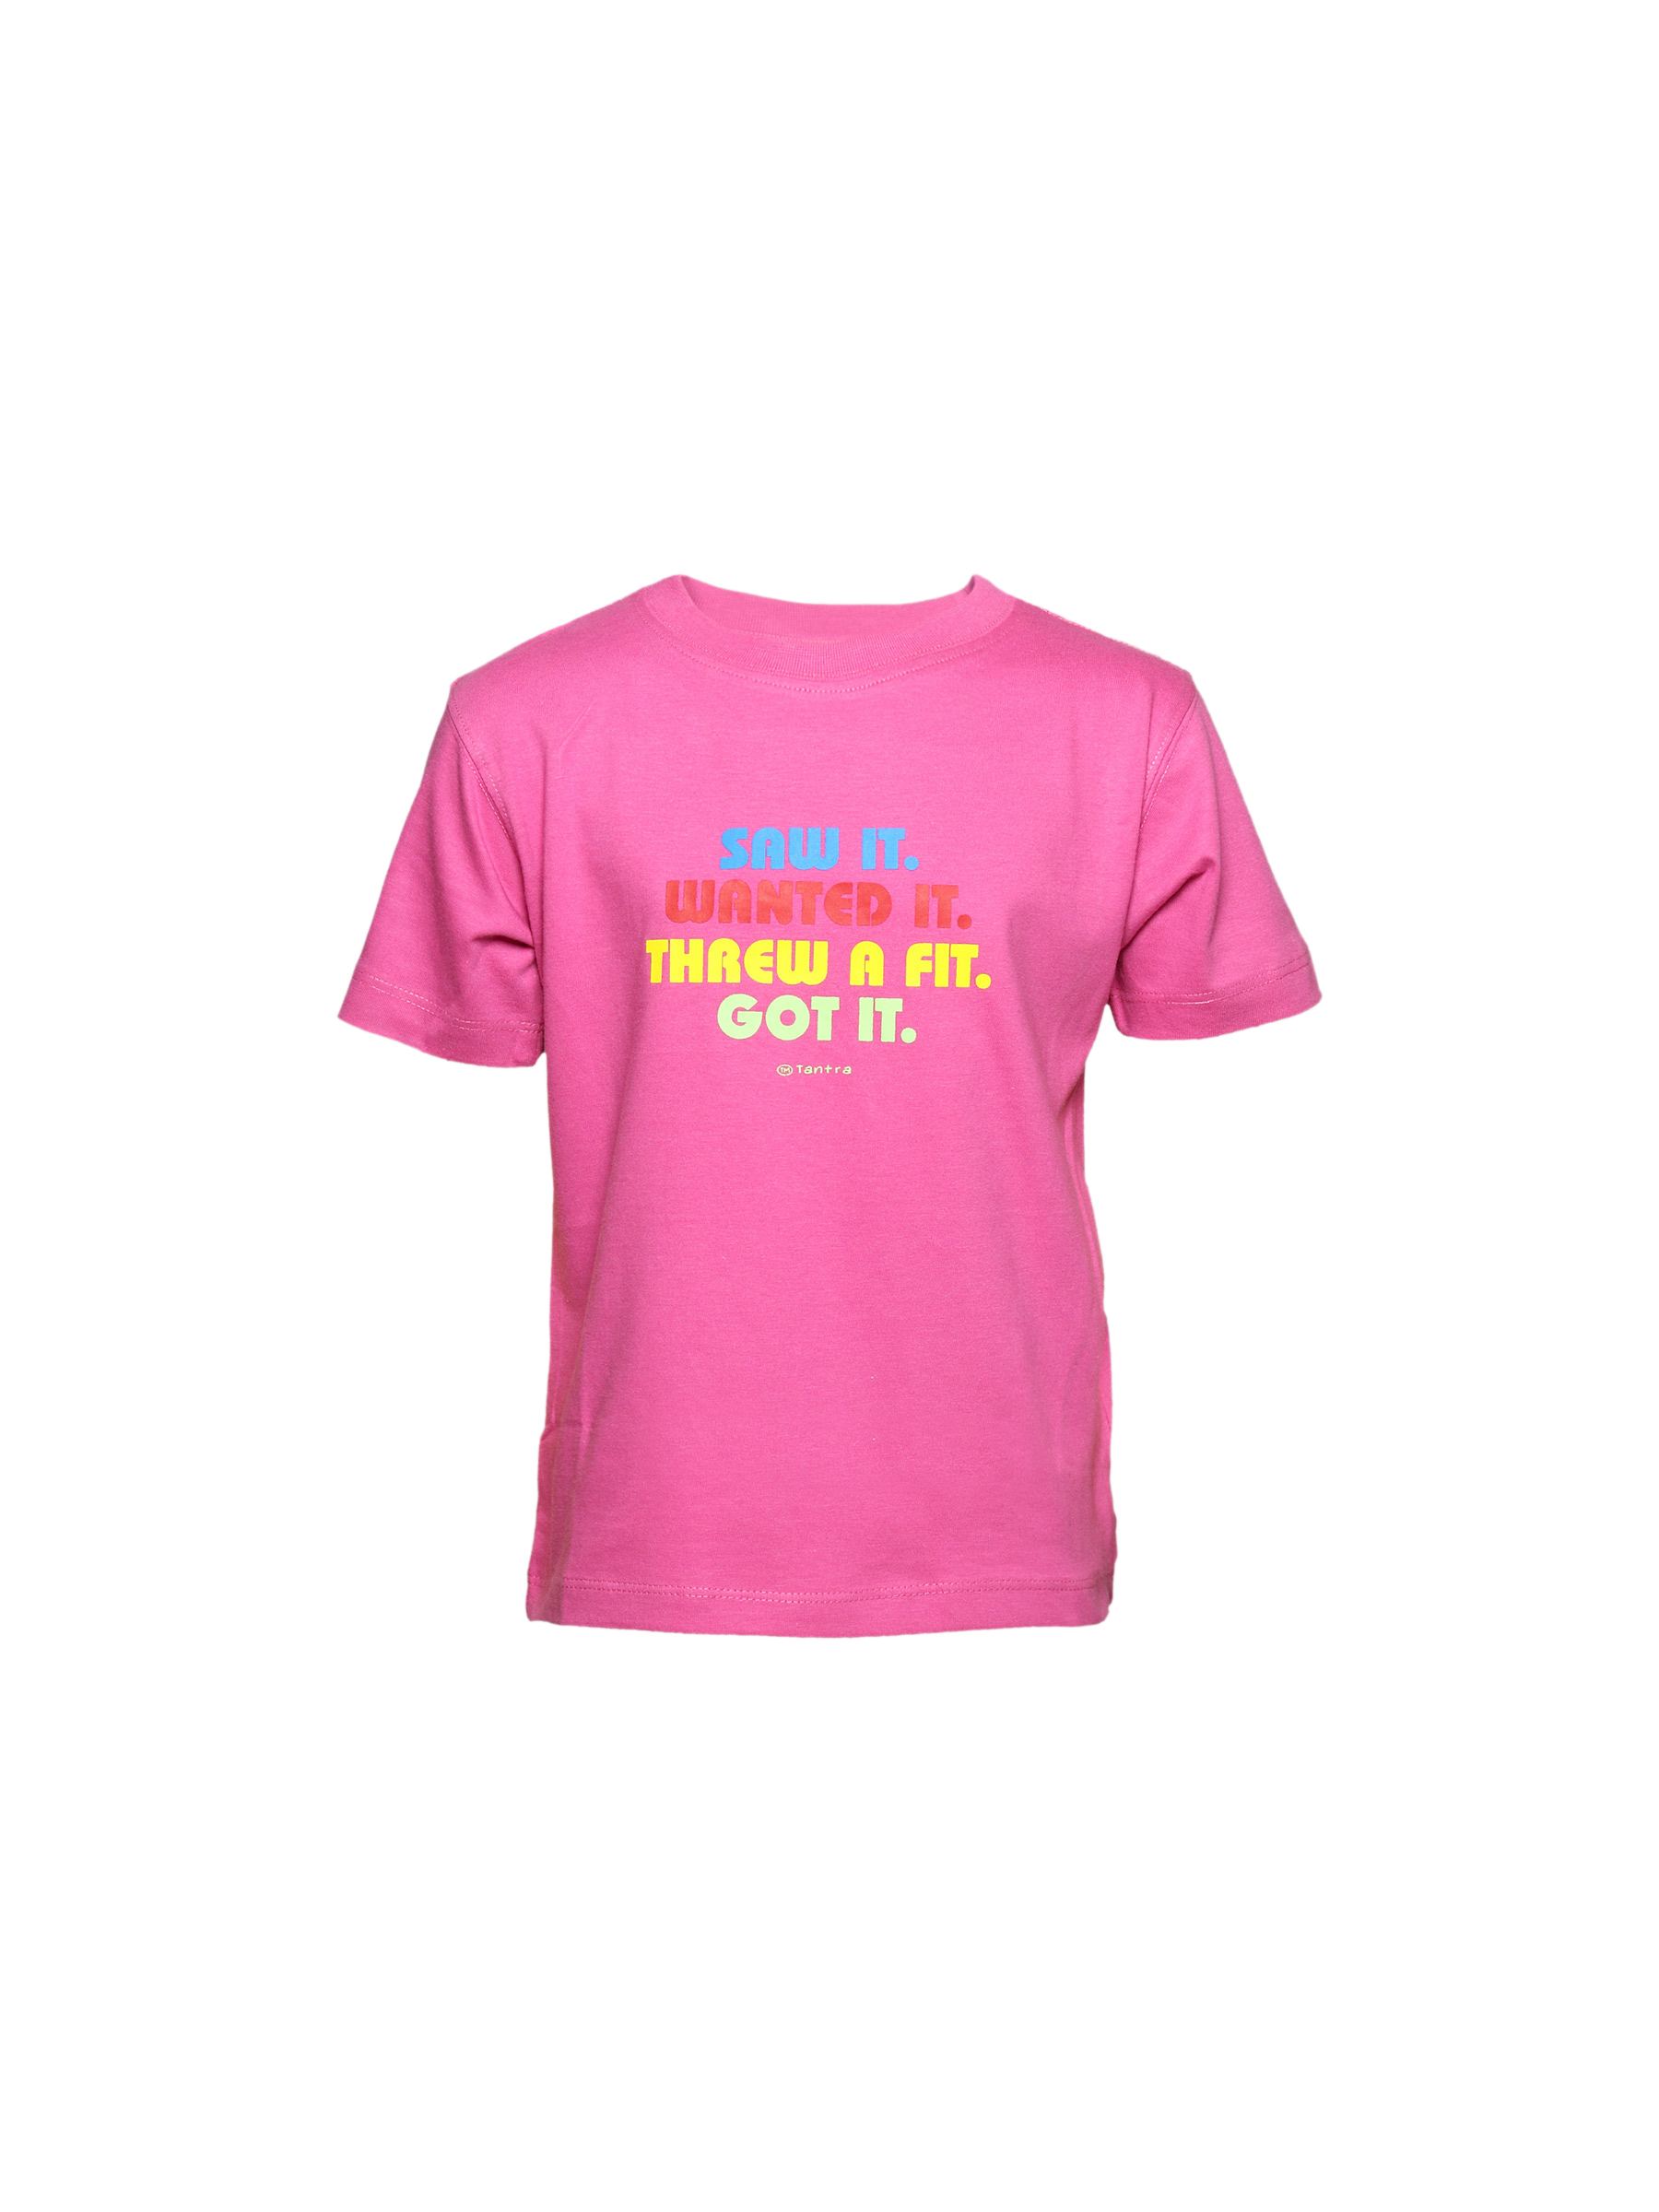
Tantra Kid's Unisex Got It Pink Kidswear
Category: Apparel / Topwear / Tshirts
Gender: Unisex
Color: Pink
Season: Summer 2011
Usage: Casual